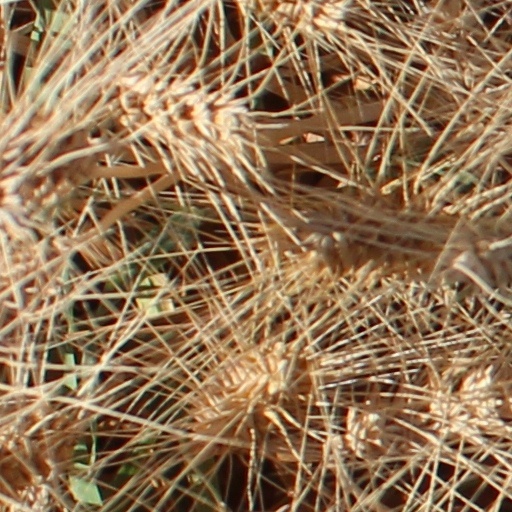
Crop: wheat